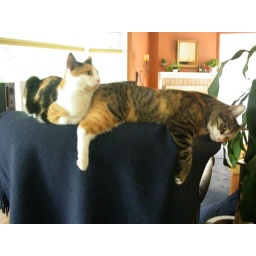
Competing for the best seat in the house